List of Merlin characters

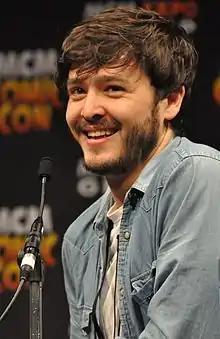
Alexander Vlahos

Isolde (portrayed by Miranda Raison) was a smuggler along with partner Tristan. She discovers Merlin and Arthur (who is under one of Merlin's spells) and holds a sword up to them. After taking them to her partner in crime, Tristan, and they are allowed to venture with the two smugglers for the time being. When they are invaded by bandits, Arthur, who has been relieved of Merlin's spell, saves them. Isolde fights with a bandit behind her and it results in a slash in her arm. Merlin treats her for her injury but is made better by Merlin when they reach Ealdor. As Agravaine and his men have found them at Ealdor, Isolde runs and hides in the woods along with Guinevere, Merlin, Arthur and Tristan. They venture to Camelot to take back what is rightfully Arthur's which results in Isolde's death. She dies in Tristan's arms as he reveals his love for her with a kiss upon her lips after she dies.